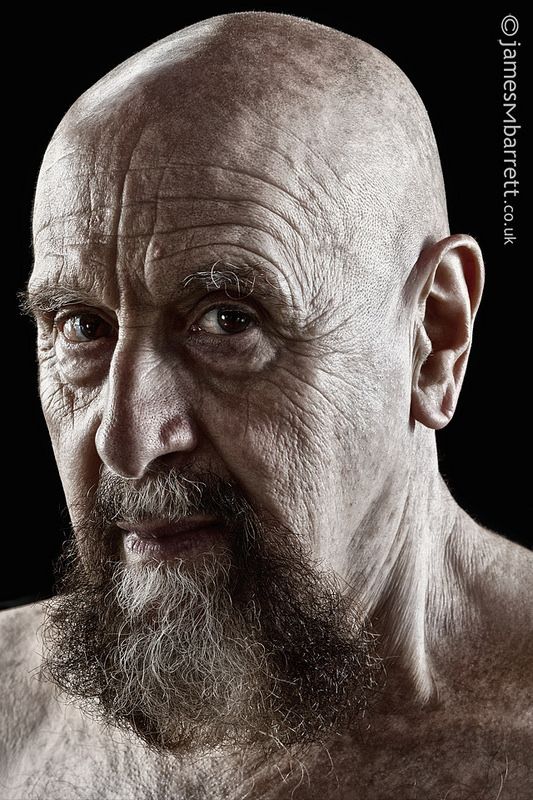
Gender: men